Spartochloa

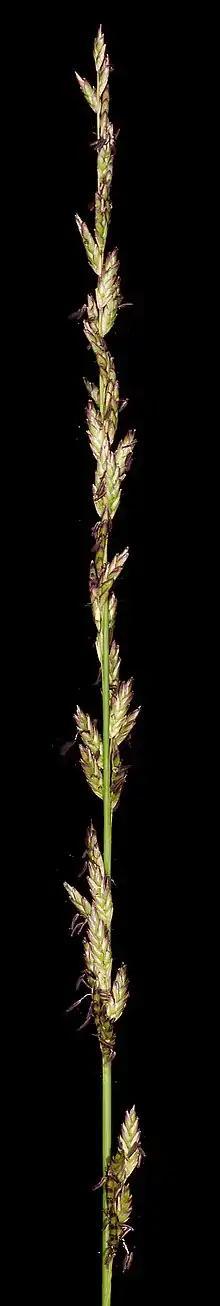

Spartochloa is a genus of Australian plants in the grass family. The only known species is Spartochloa scirpoidea, found only in the southern part of Western Australia.